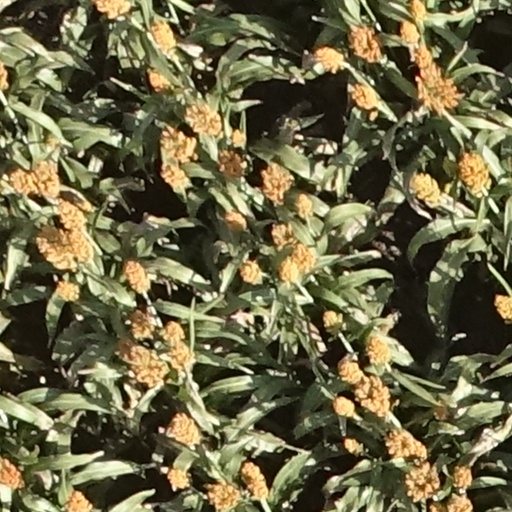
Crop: sorghum